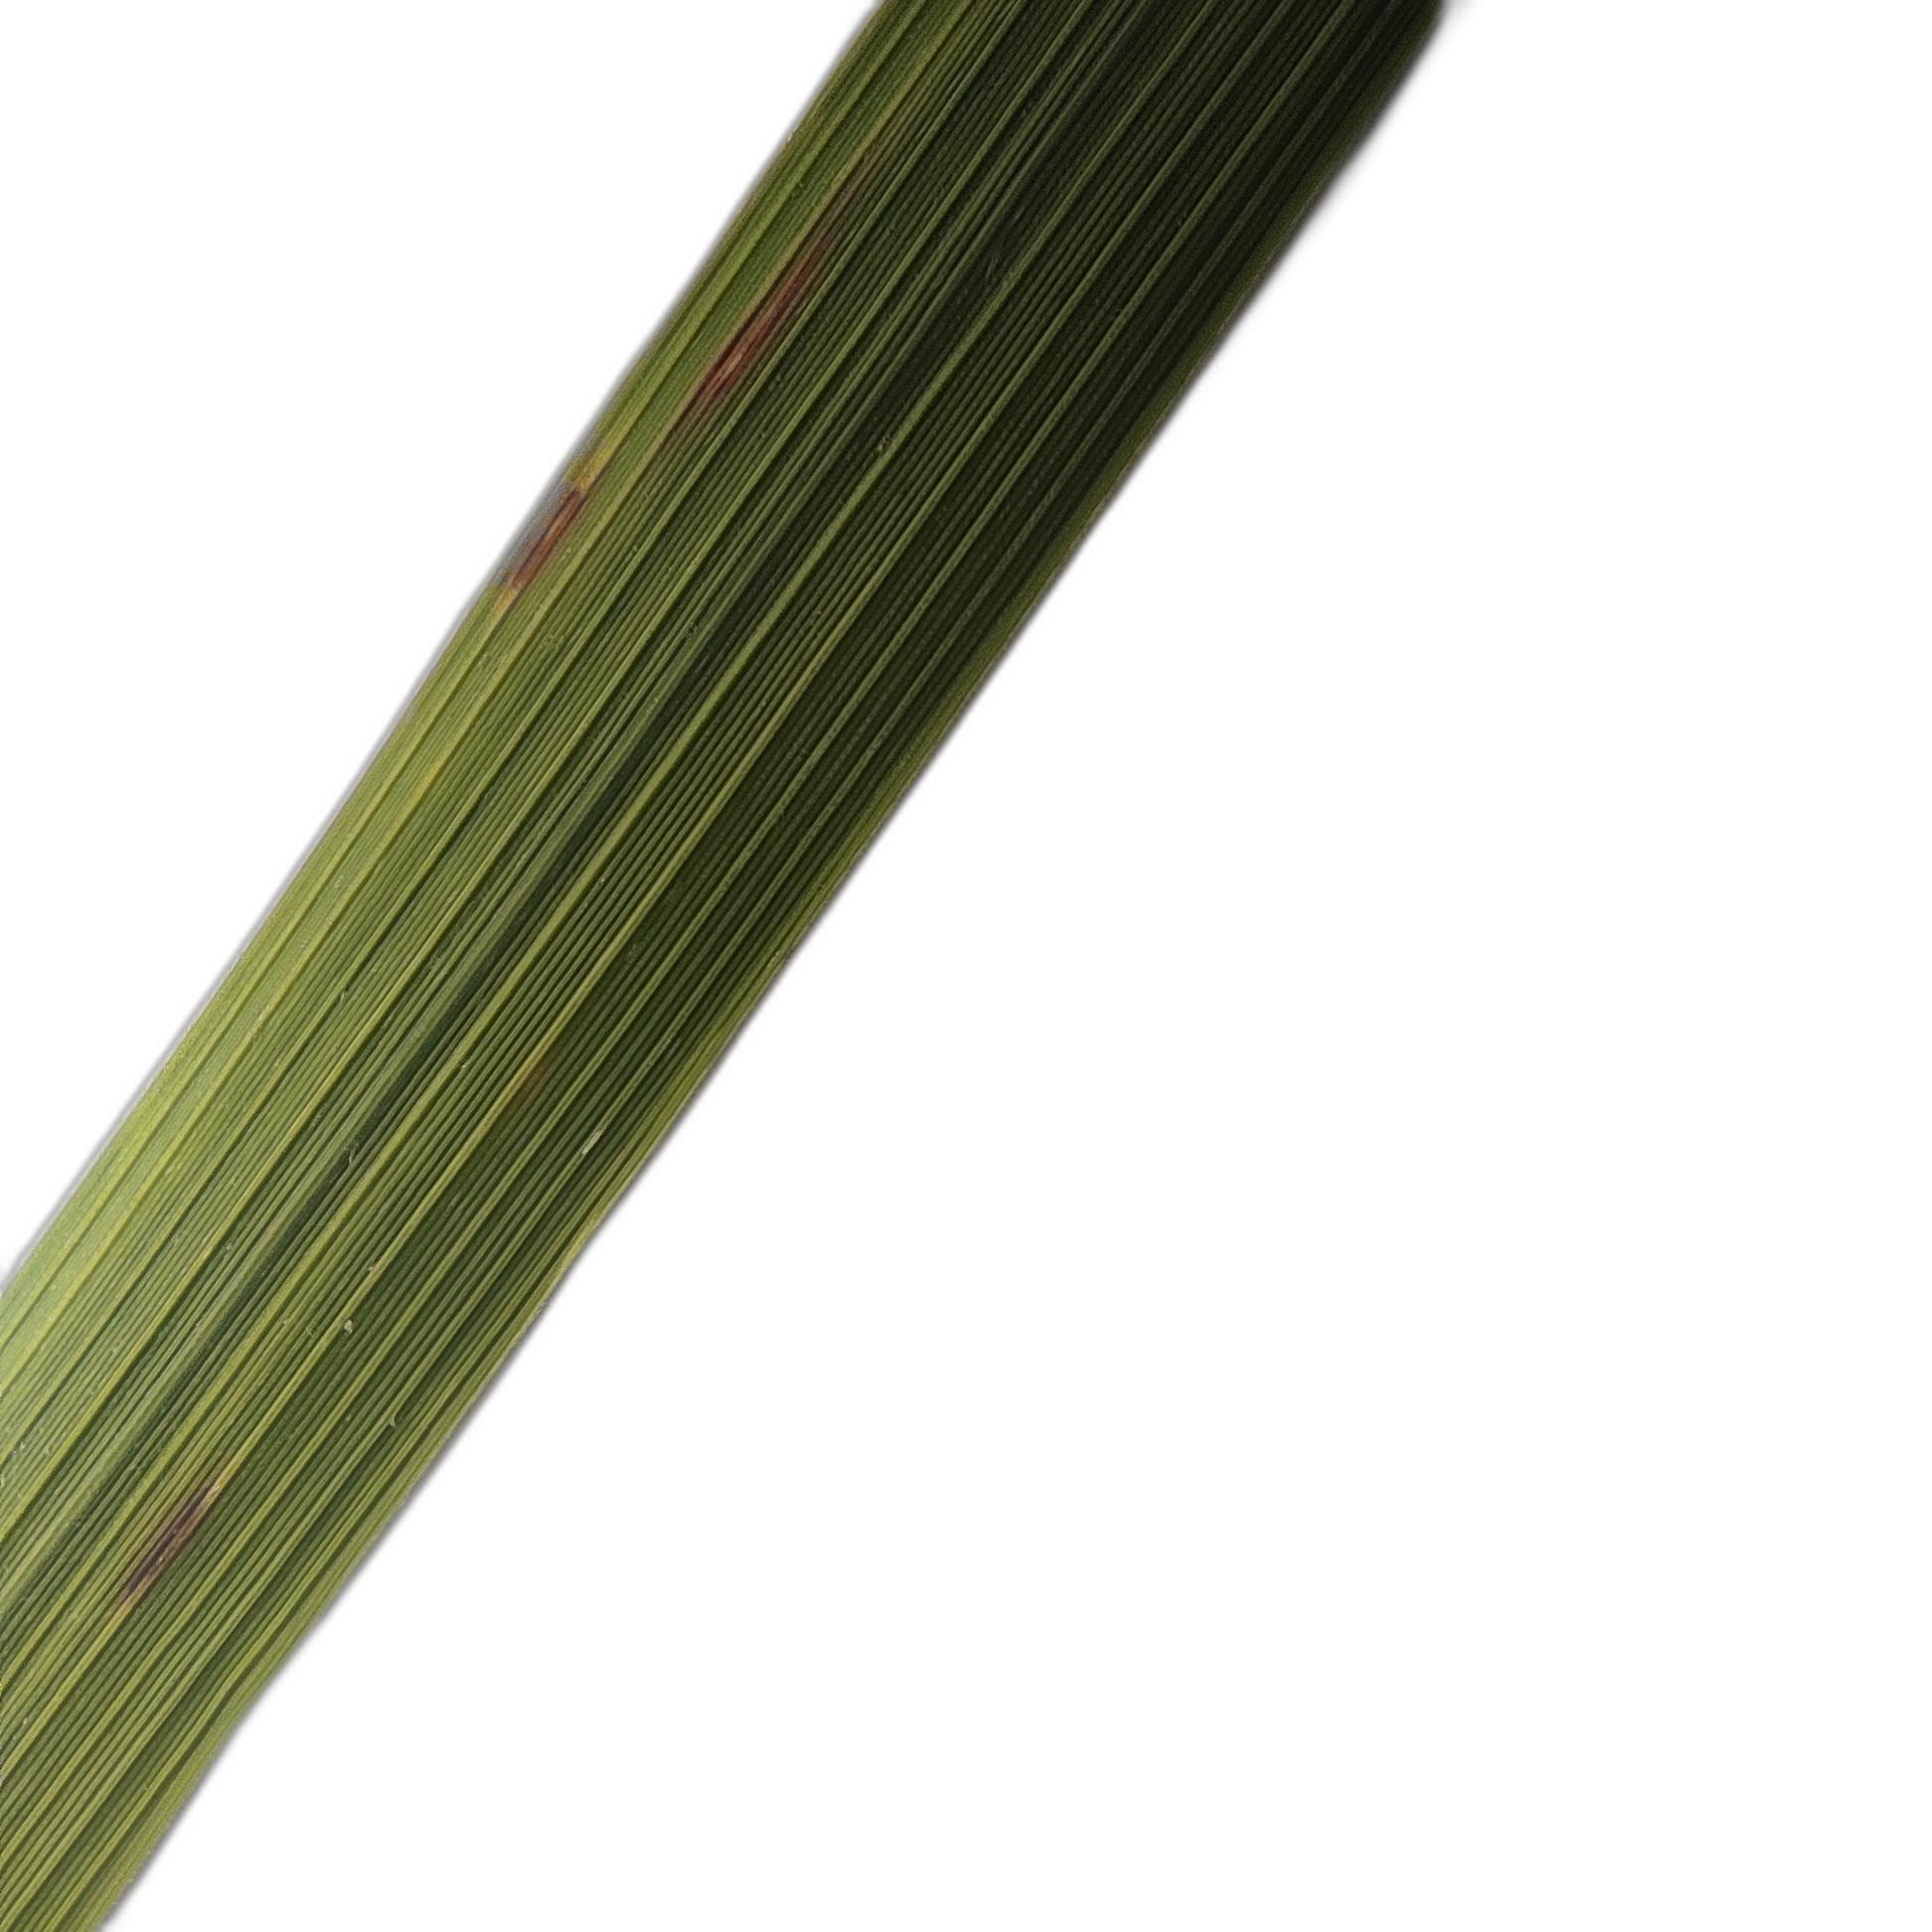
Label: Rice Blast